Elizabeth Rollins Epperly

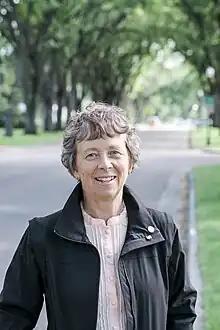
Elizabeth Rollins Epperly, 2016

Elizabeth Rollins Epperly (born 1951, Virginia) is an American–Canadian Victorian scholar, author, curator, English professor (from 1976 to 2006), and former university president (1995–1998) of the University of Prince Edward Island (UPEI). Epperly taught at the University of Prince Edward Island for 22 years where she also served as founding chair of the L.M. Montgomery Institute and UPEI's fourth (and first female) president. The Epperly Plaza on the UPEI campus is dedicated in her name. Following her retirement she was made Professor Emerita by the university.